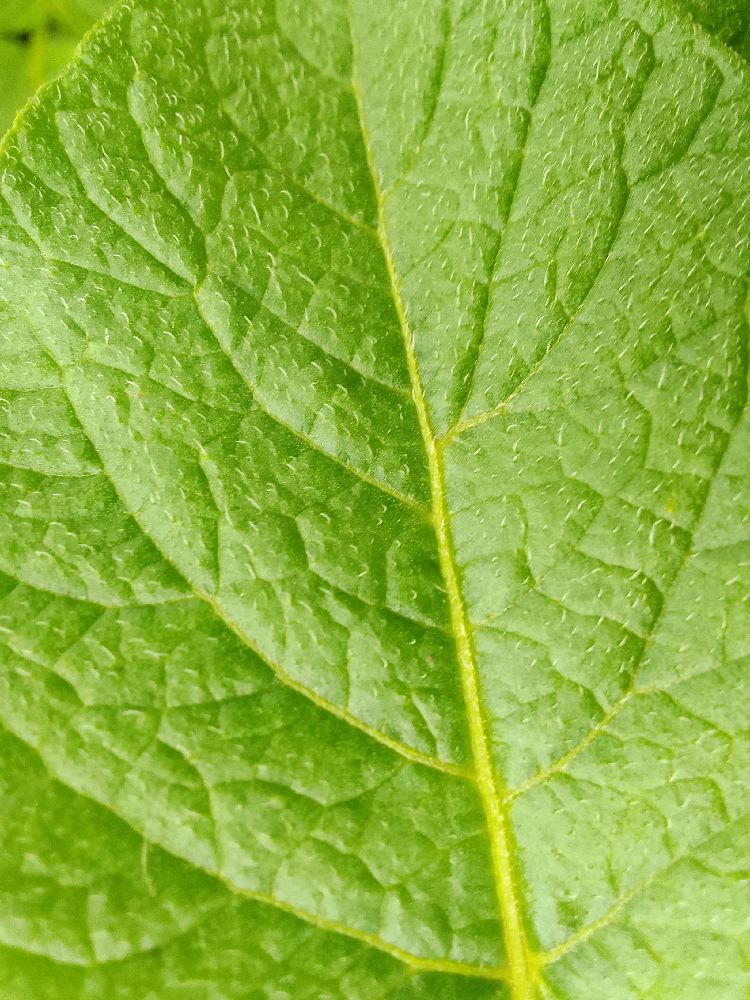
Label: Healthy